The Earrings of Madame de...

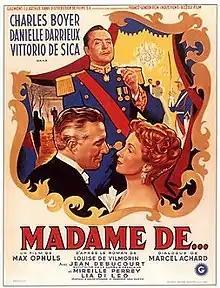
French theatrical release poster

The Earrings of Madame de... is a 1953 romantic drama film directed by Max Ophüls from a screenplay he co-wrote with Marcel Achard and Annette Wademant. Based on the 1951 novel "Madame de..." by Louise Lévêque de Vilmorin, the title reflects the fact that the surname of the main character is never revealed—the few times it might be heard or seen, it is obscured by noise or a camera trick. The film is considered a masterpiece of 1950s French cinema, with film critic Andrew Sarris calling it "the most perfect film ever made".